Image stitching

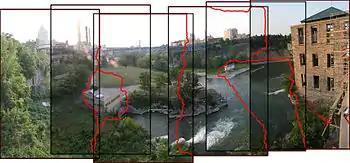
This sample image shows geometrical registration and stitching lines in panorama creation.

In order to estimate image alignment, algorithms are needed to determine the appropriate mathematical model relating pixel coordinates in one image to pixel coordinates in another. Algorithms that combine direct pixel-to-pixel comparisons with gradient descent (and other optimization techniques) can be used to estimate these parameters.